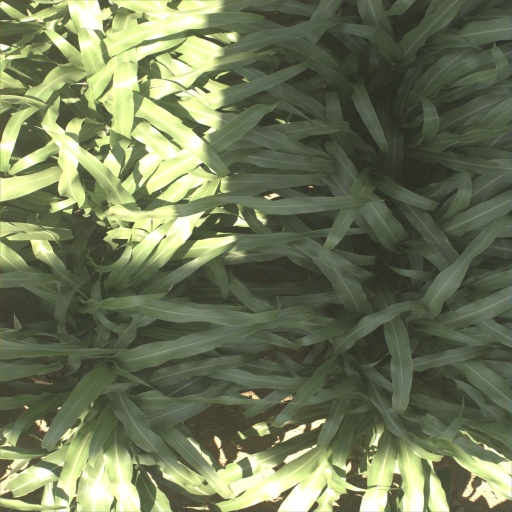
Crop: sorghum